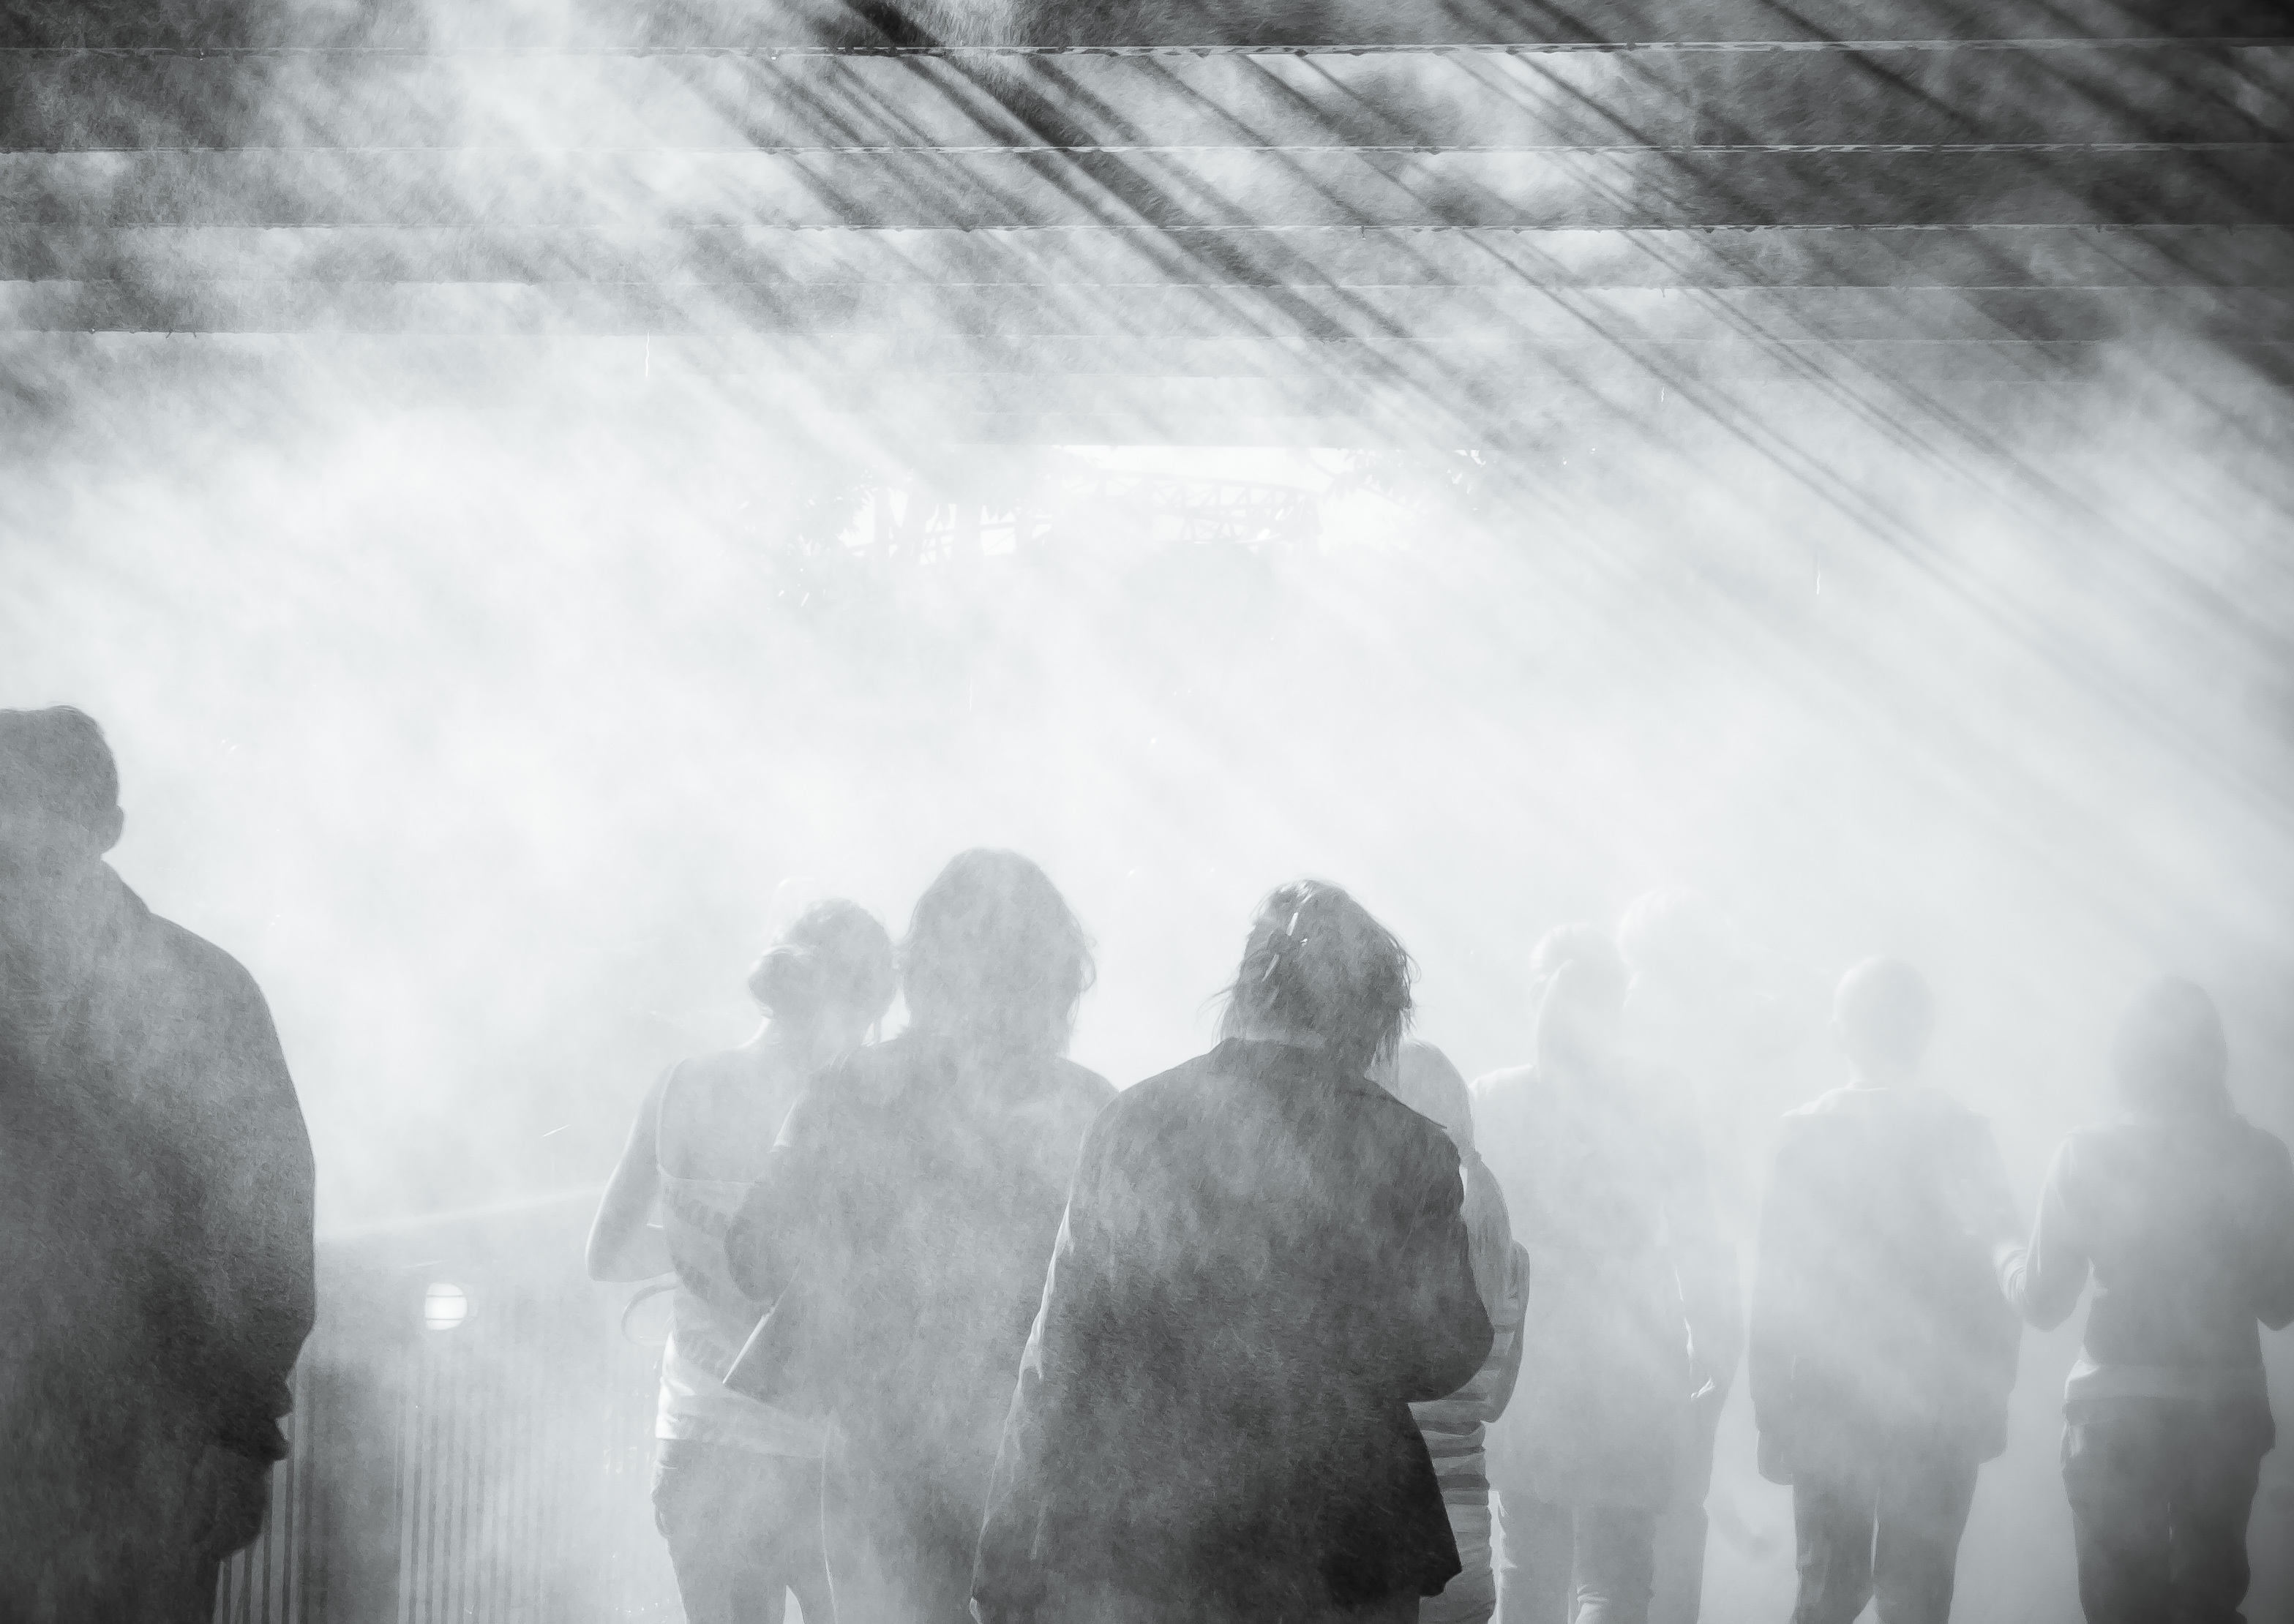
rock, snow, winter, black and white, fog, mist, ice, weather, monochrome, temple, blizzard, freezing, monochrome photography, atmospheric phenomenon